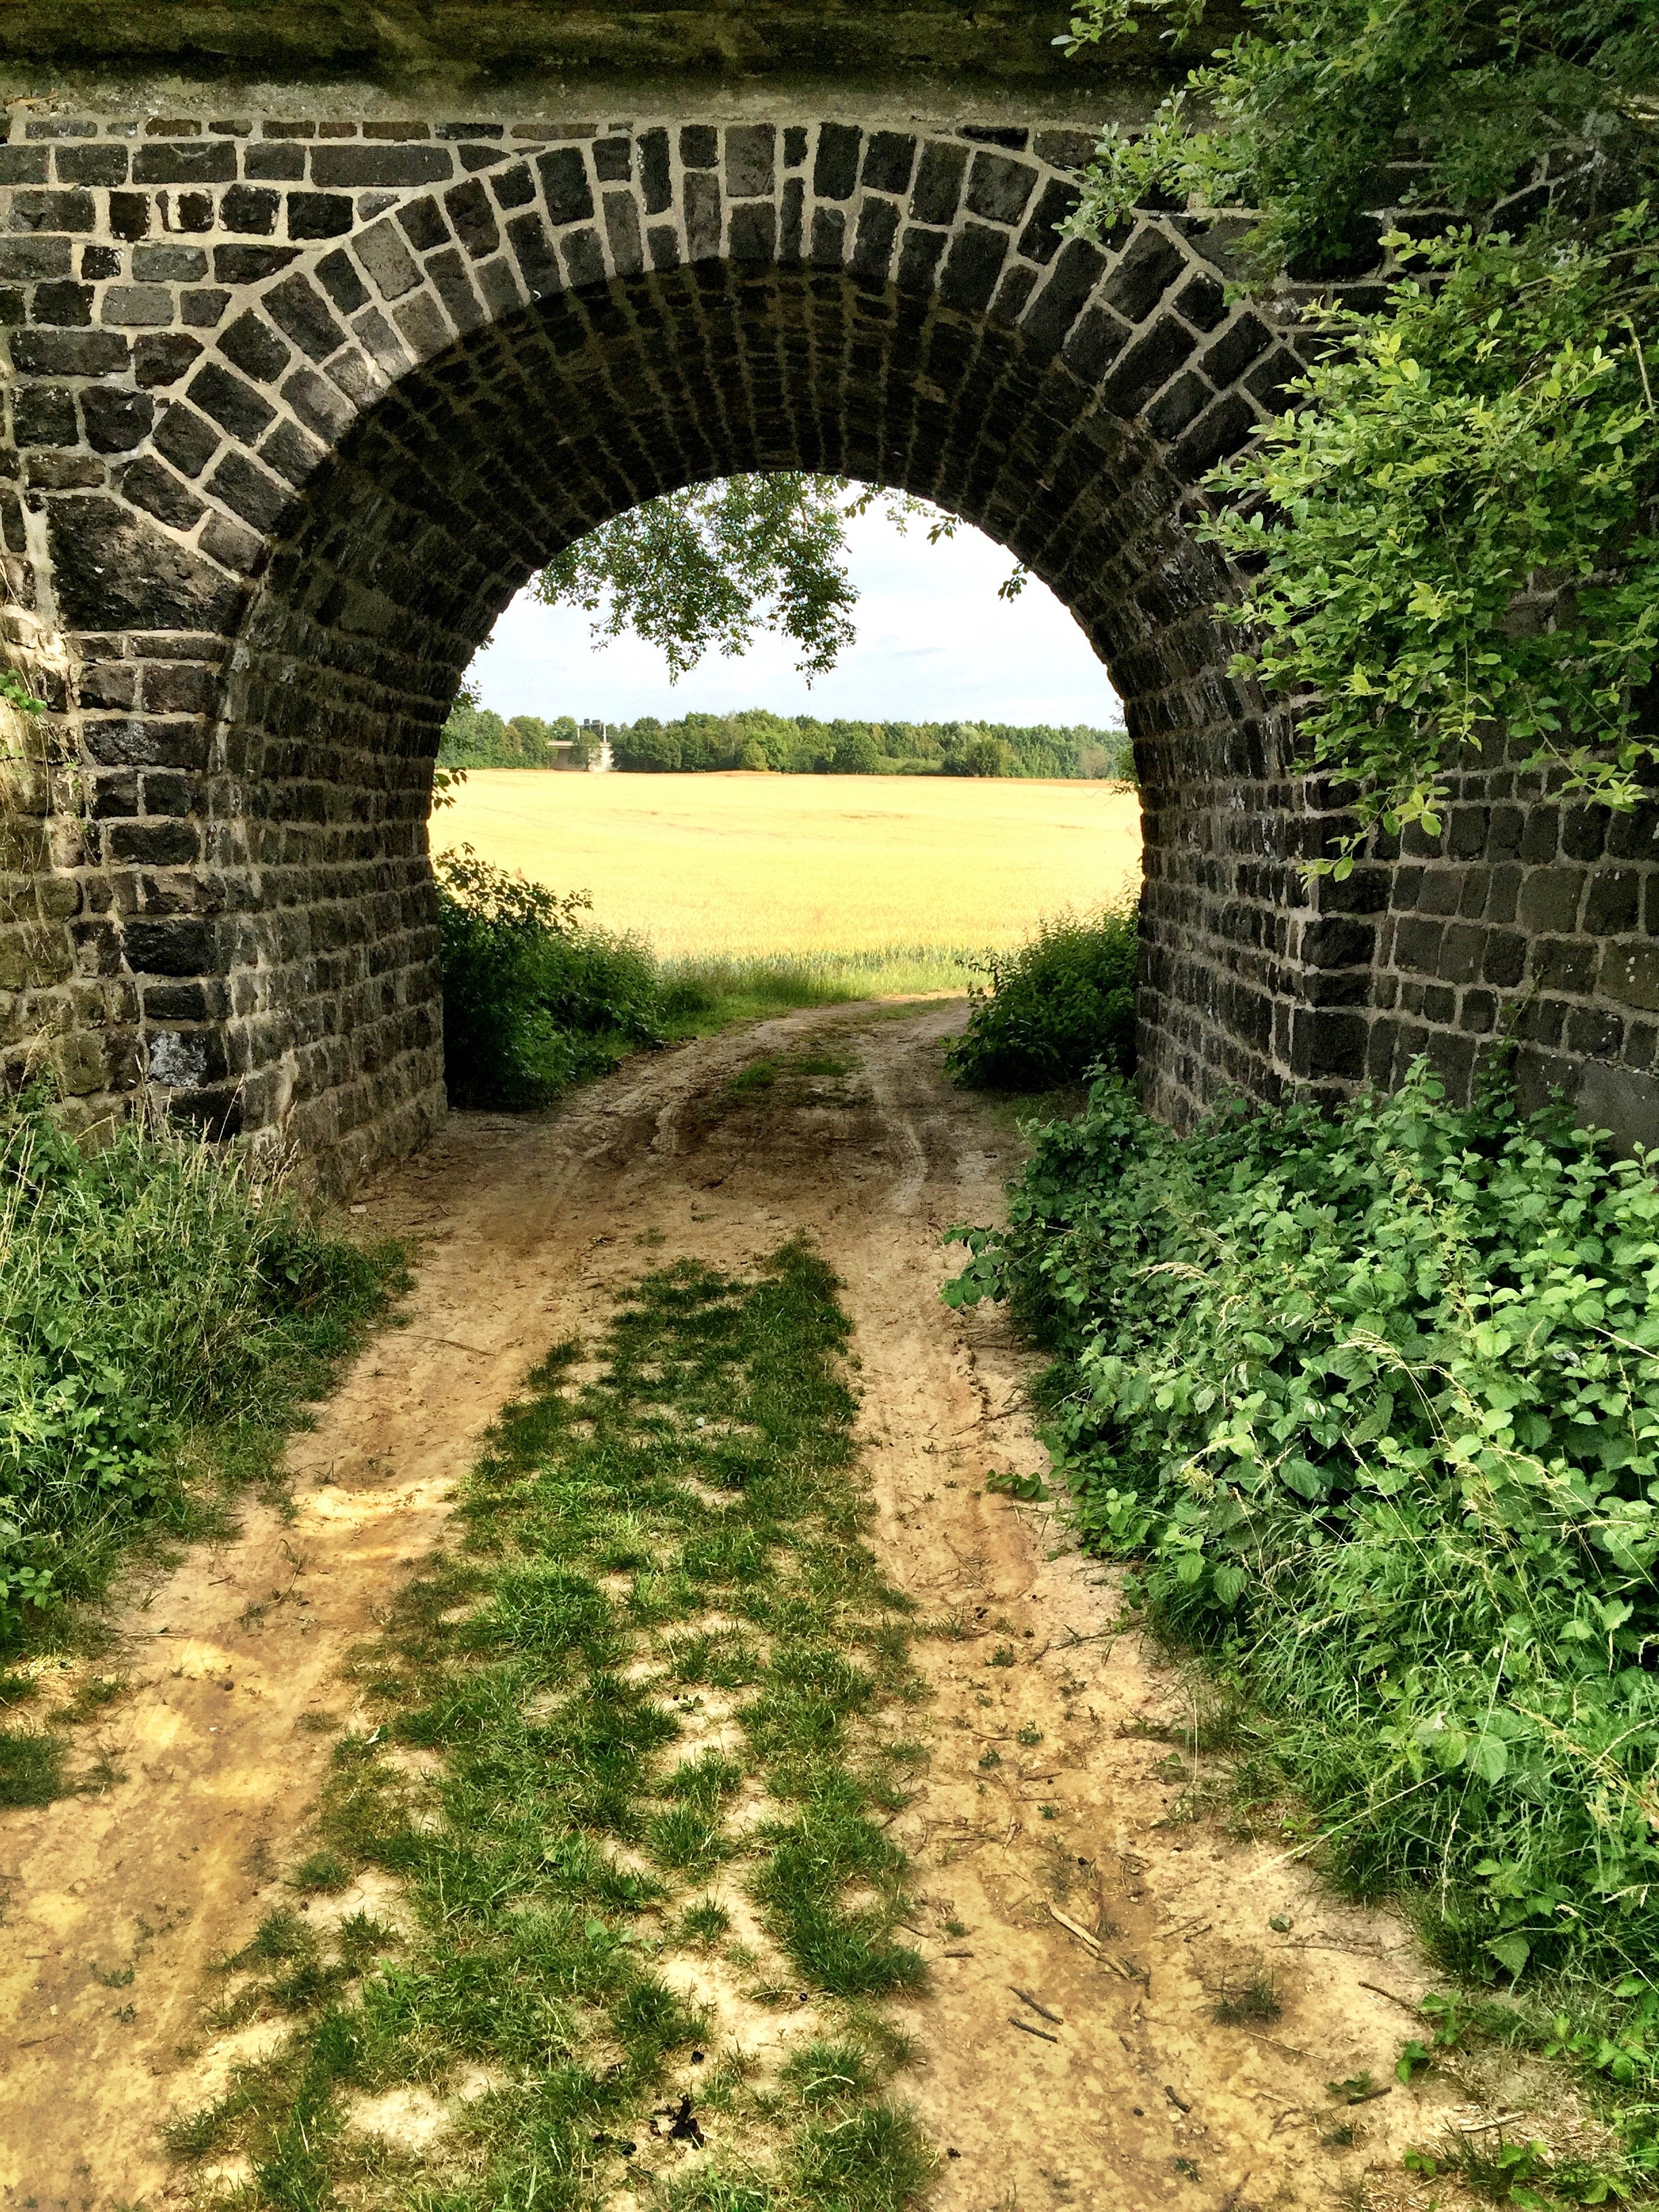
grass, track, bridge, tunnel, arch, green, garden, waterway, ruins, infrastructure, germany, viaduct, koblenz, rural area, railway bridge, aqueduct, single viaduct, farmland viaduct, r benach